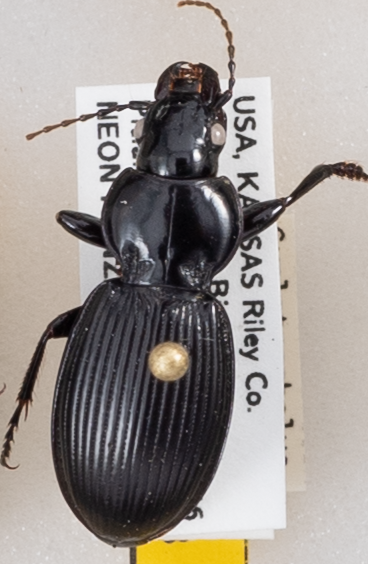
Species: Cyclotrachelus sodalis colossus
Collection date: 2020-06-29
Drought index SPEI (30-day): -0.638
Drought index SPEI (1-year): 0.748
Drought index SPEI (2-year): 2.01